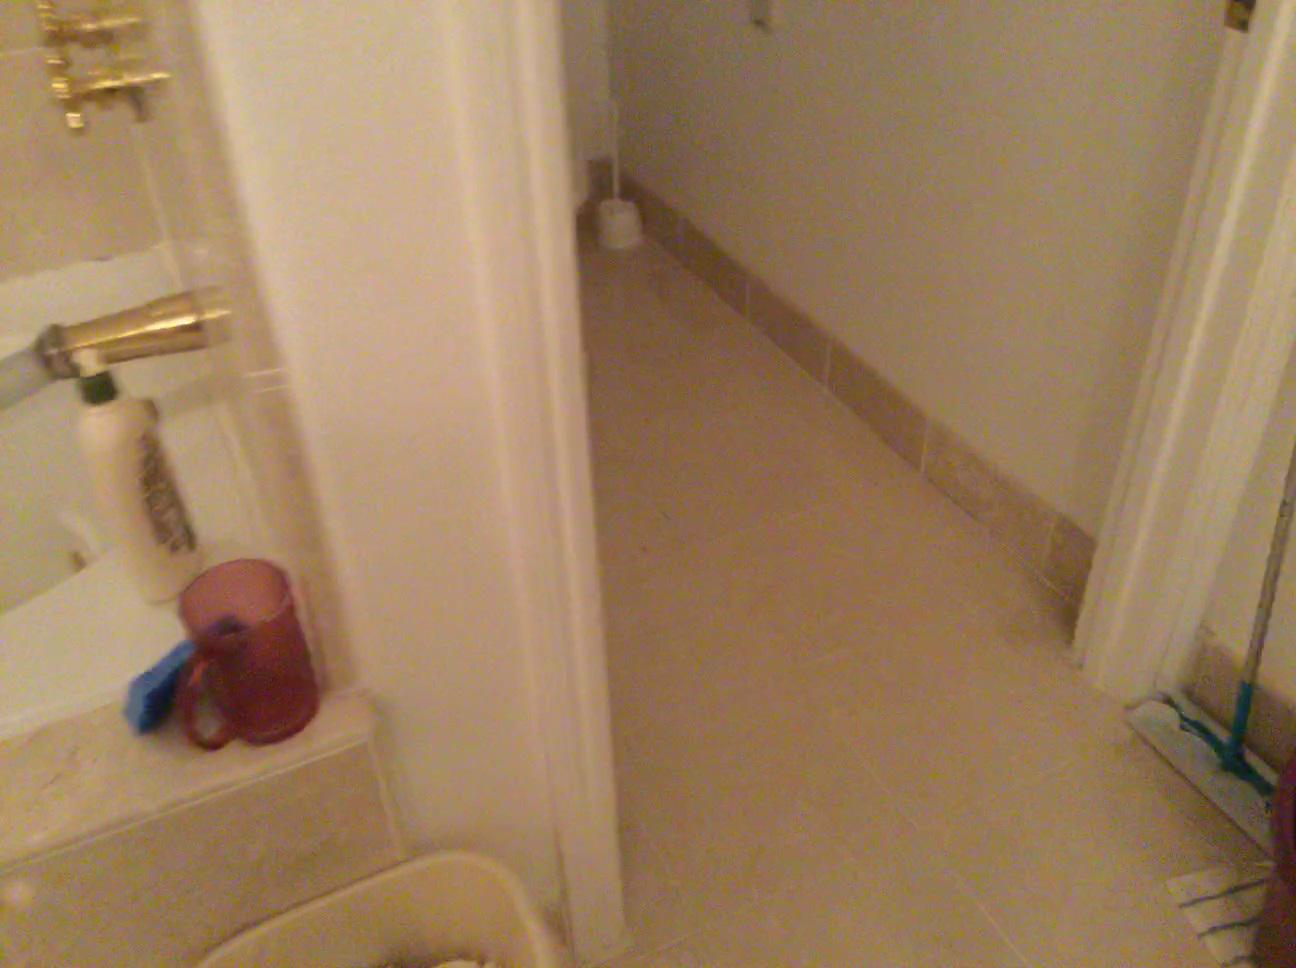
Question: Can the bucket fit right of the toilet from the world's perspective? Final answer should be yes or no.
Answer: Yes